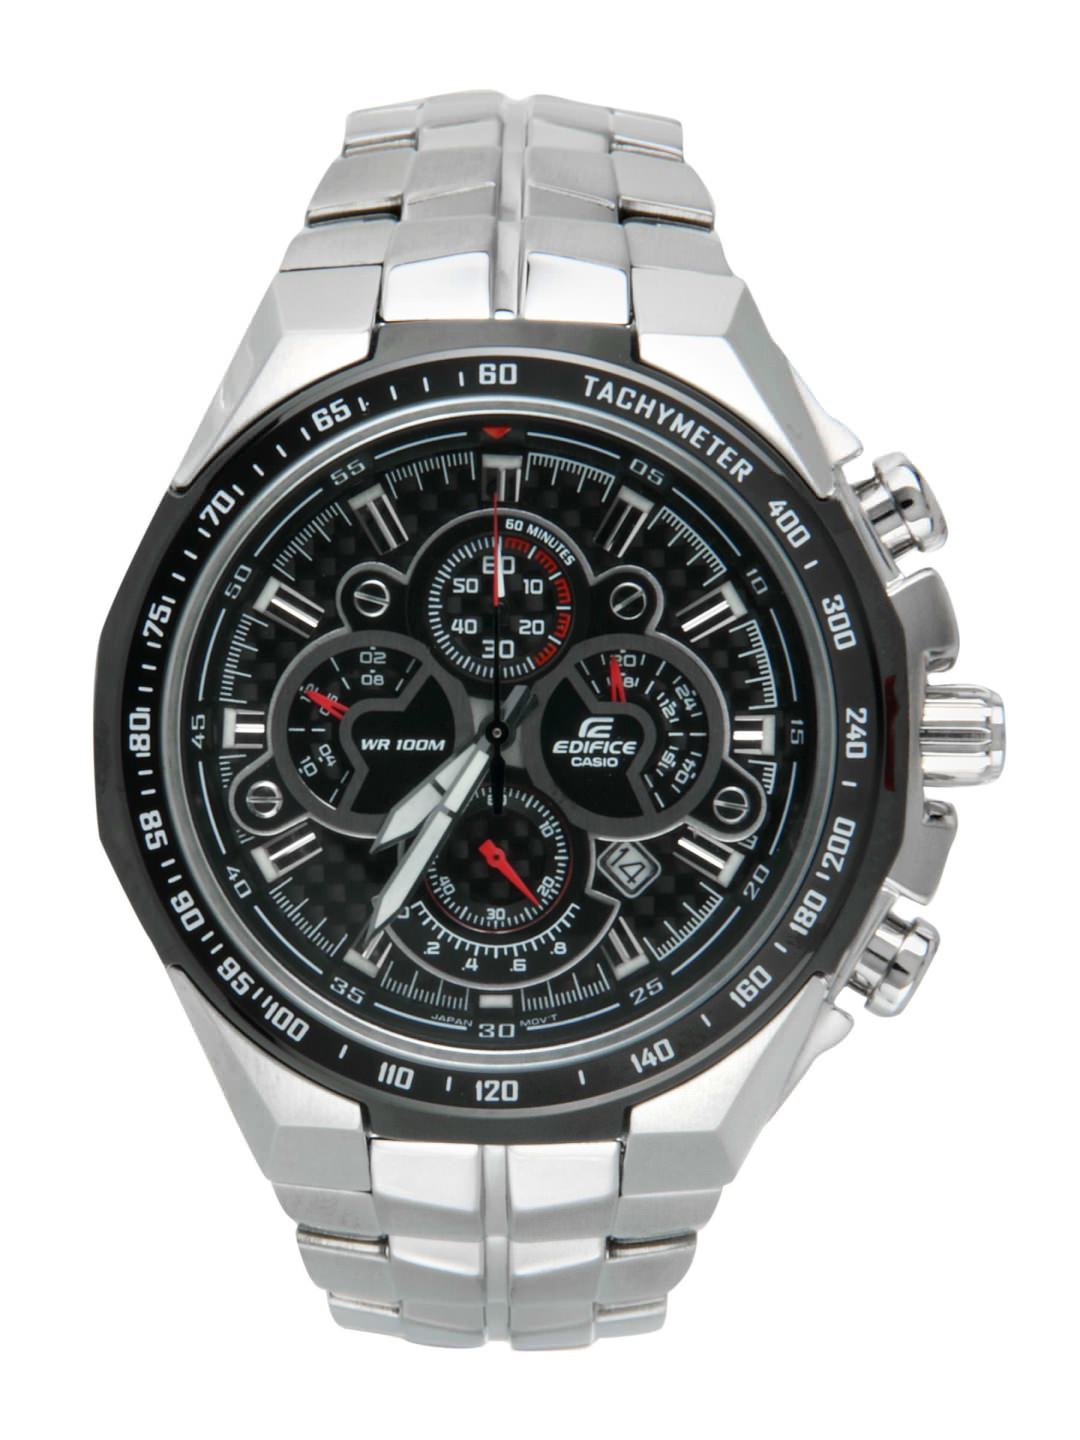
CASIO Edifice Men Black Dial Chronograph Watch EX030
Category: Accessories / Watches / Watches
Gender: Men
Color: Black
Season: Winter 2016
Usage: Casual